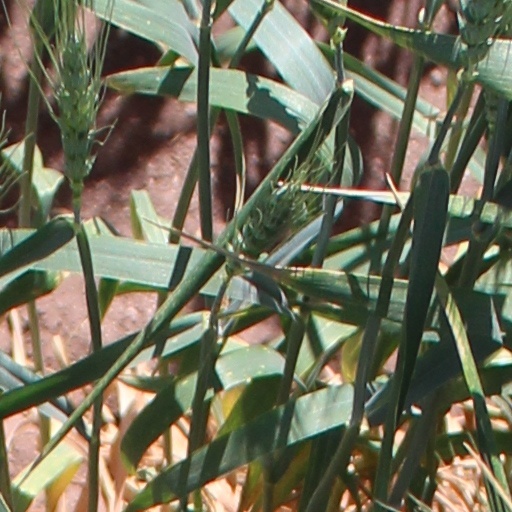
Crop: wheat